Revenue stamps of Malta

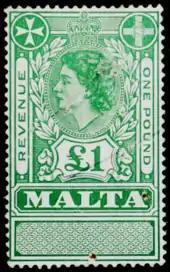
The £1 issue of 1954 depicting Queen Elizabeth II

In 1928, postage stamps became valid for fiscal use once again, and the lower values of the 1926 revenue issue were withdrawn. However, the £1 and £5 values remained in use since there were no postage stamps of those denominations. In 1941, a £1 revenue with the same design as the 1926–1930 series but bearing the portrait of King George VI was issued. This stamp was issued with a different perforation in 1948, and in 1954 a similar stamp with the portrait of Queen Elizabeth II was issued. Postage stamps remained valid for fiscal use until the 1990s.